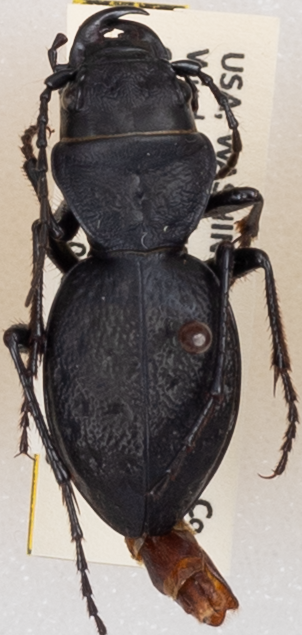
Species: Omus dejeanii
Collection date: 2019-07-30
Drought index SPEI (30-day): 0.156
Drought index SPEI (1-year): -1.45
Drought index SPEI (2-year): -2.09